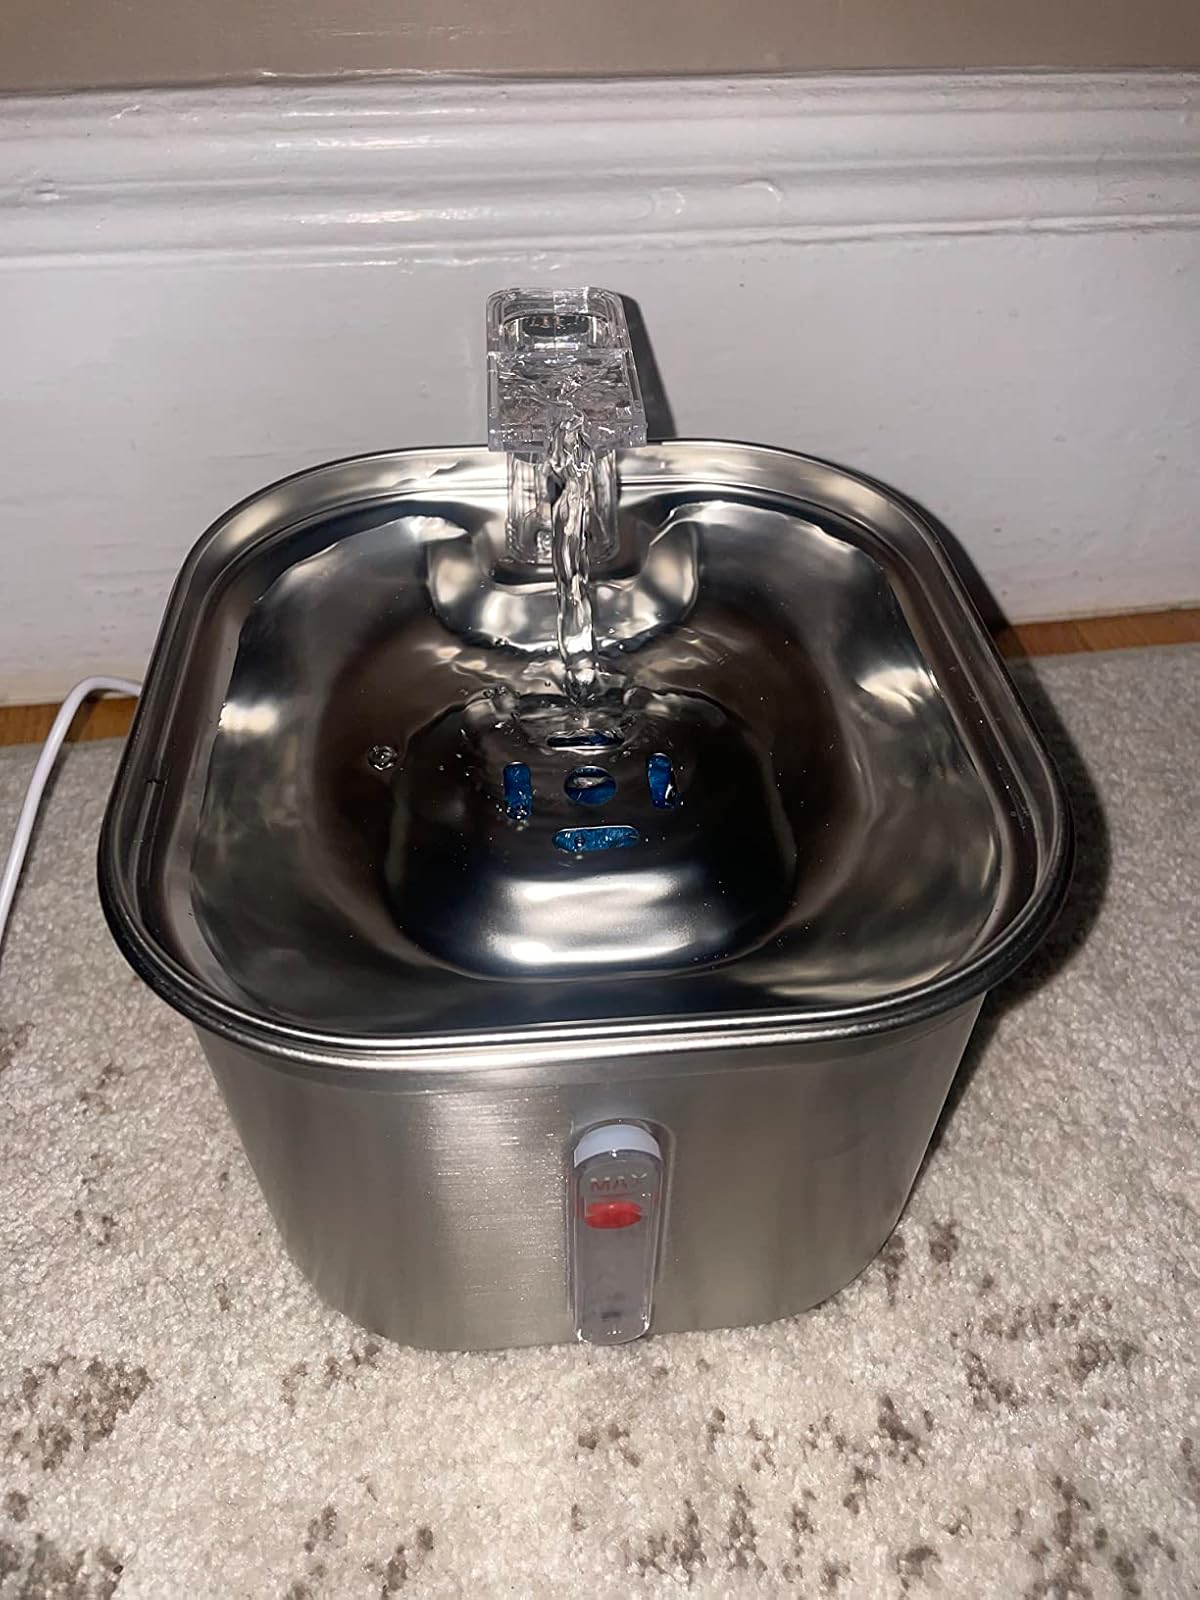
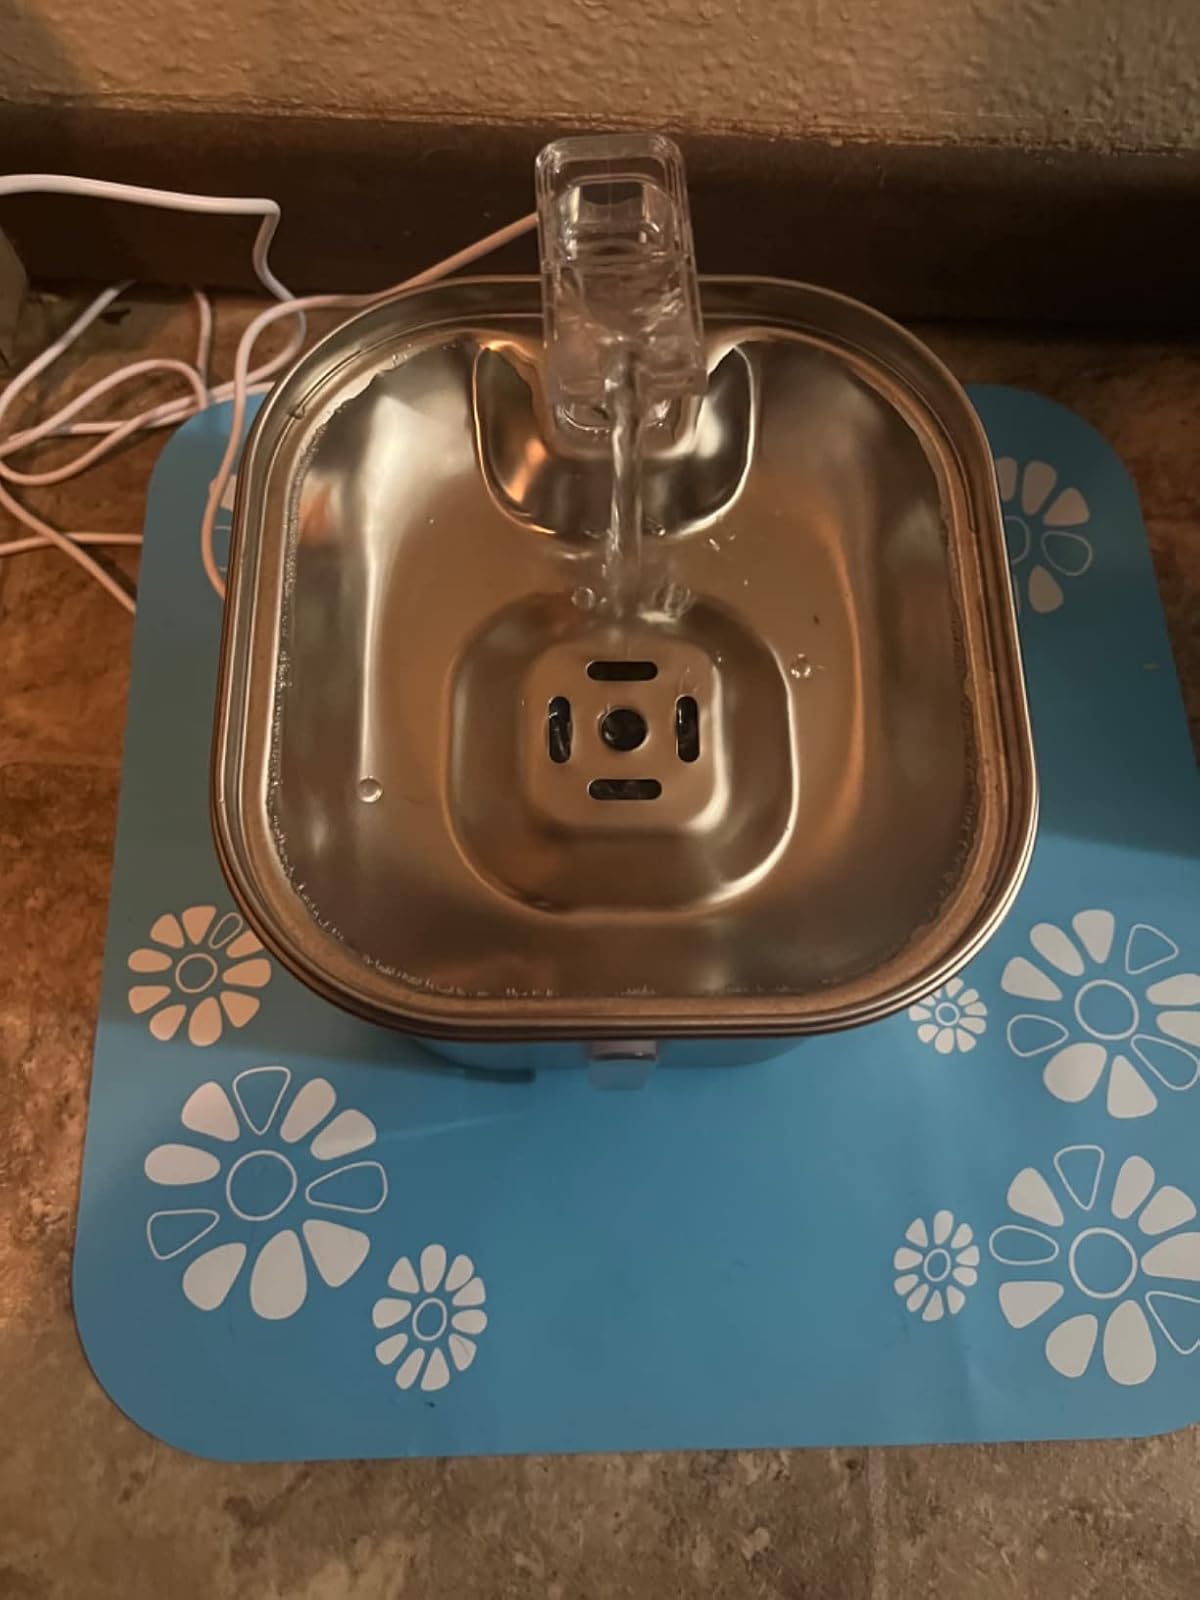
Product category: items_bowl
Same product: yes